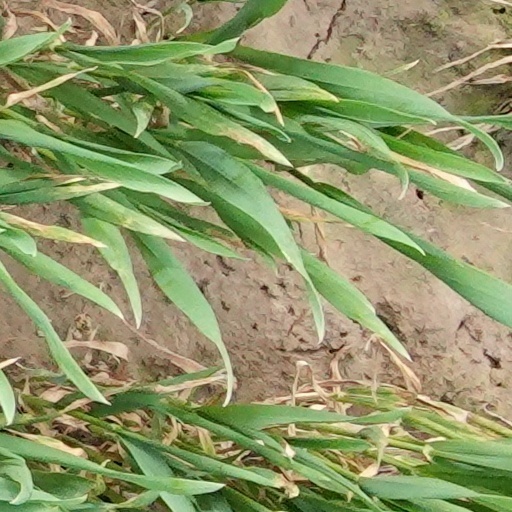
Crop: wheat